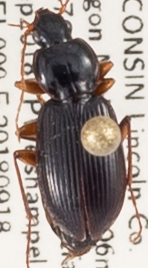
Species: Synuchus impunctatus
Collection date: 2018-09-18
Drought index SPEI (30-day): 0.574
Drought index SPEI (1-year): -0.06
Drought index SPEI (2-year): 1.416